Corunna, Ontario

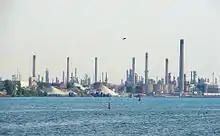
Chemical Valley in Sarnia

After oil was discovered in nearby Oil Springs, several refineries were built along the coast near Corunna. This site would later become Chemical Valley, beginning with the opening of a synthetic rubber plant by Polymer Corporation in 1942, intended to amend rubber shortages faced by the Allied Forces in World War II. The plant produced an average of 3,300 tons of rubber per month during World War II, and continued production afterwards. Other companies began opening plants at the location in the years after World War II, including NOVA Chemicals, Dow chemicals, Imperial Oil, and Suncor Energy. The discovery of salt deposits below the area in 1866 helped establish a chlorine production industry.